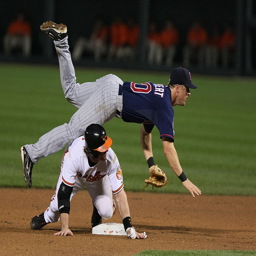
A baseball player flies over another looks as if he is tripping
A man throws himself over an enemy during a babeall game
A baseball player jumps over another to catch a ball.
A baseball player falling over an opposing player who slid into base.
Two opposing athletes are performing in a sporting event.